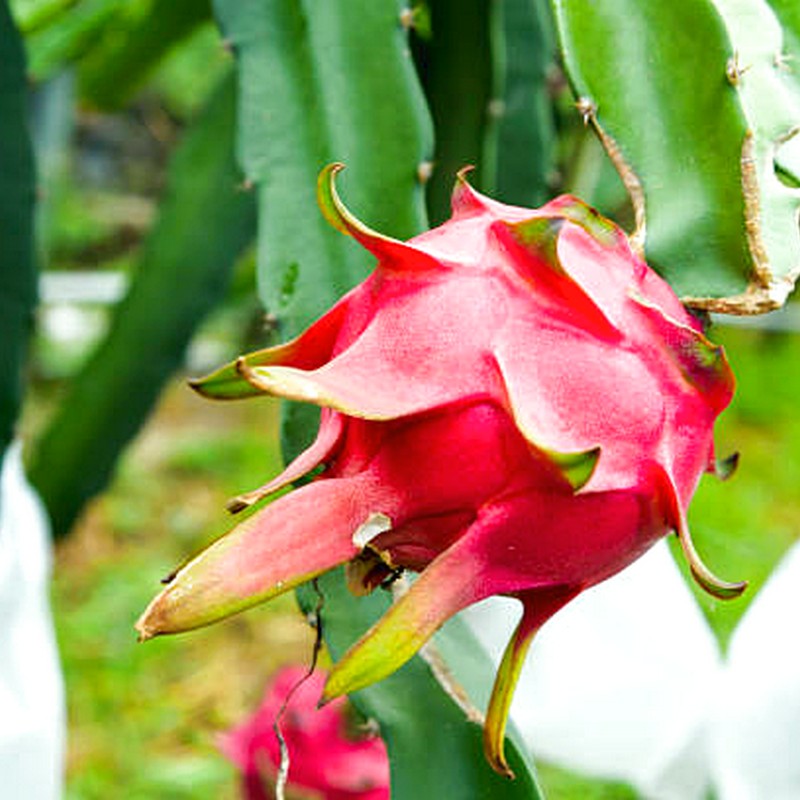
Label: Fresh Dragon Fruit